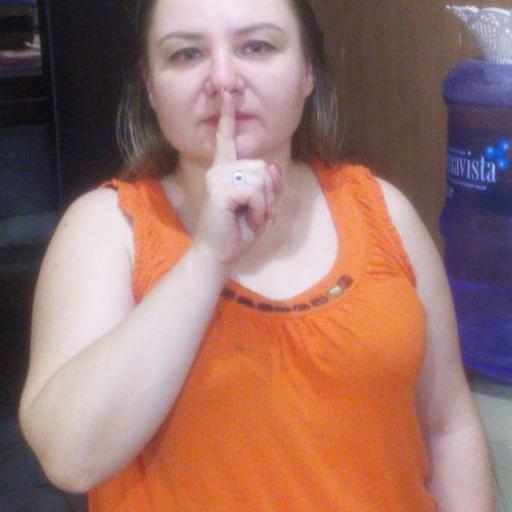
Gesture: mute